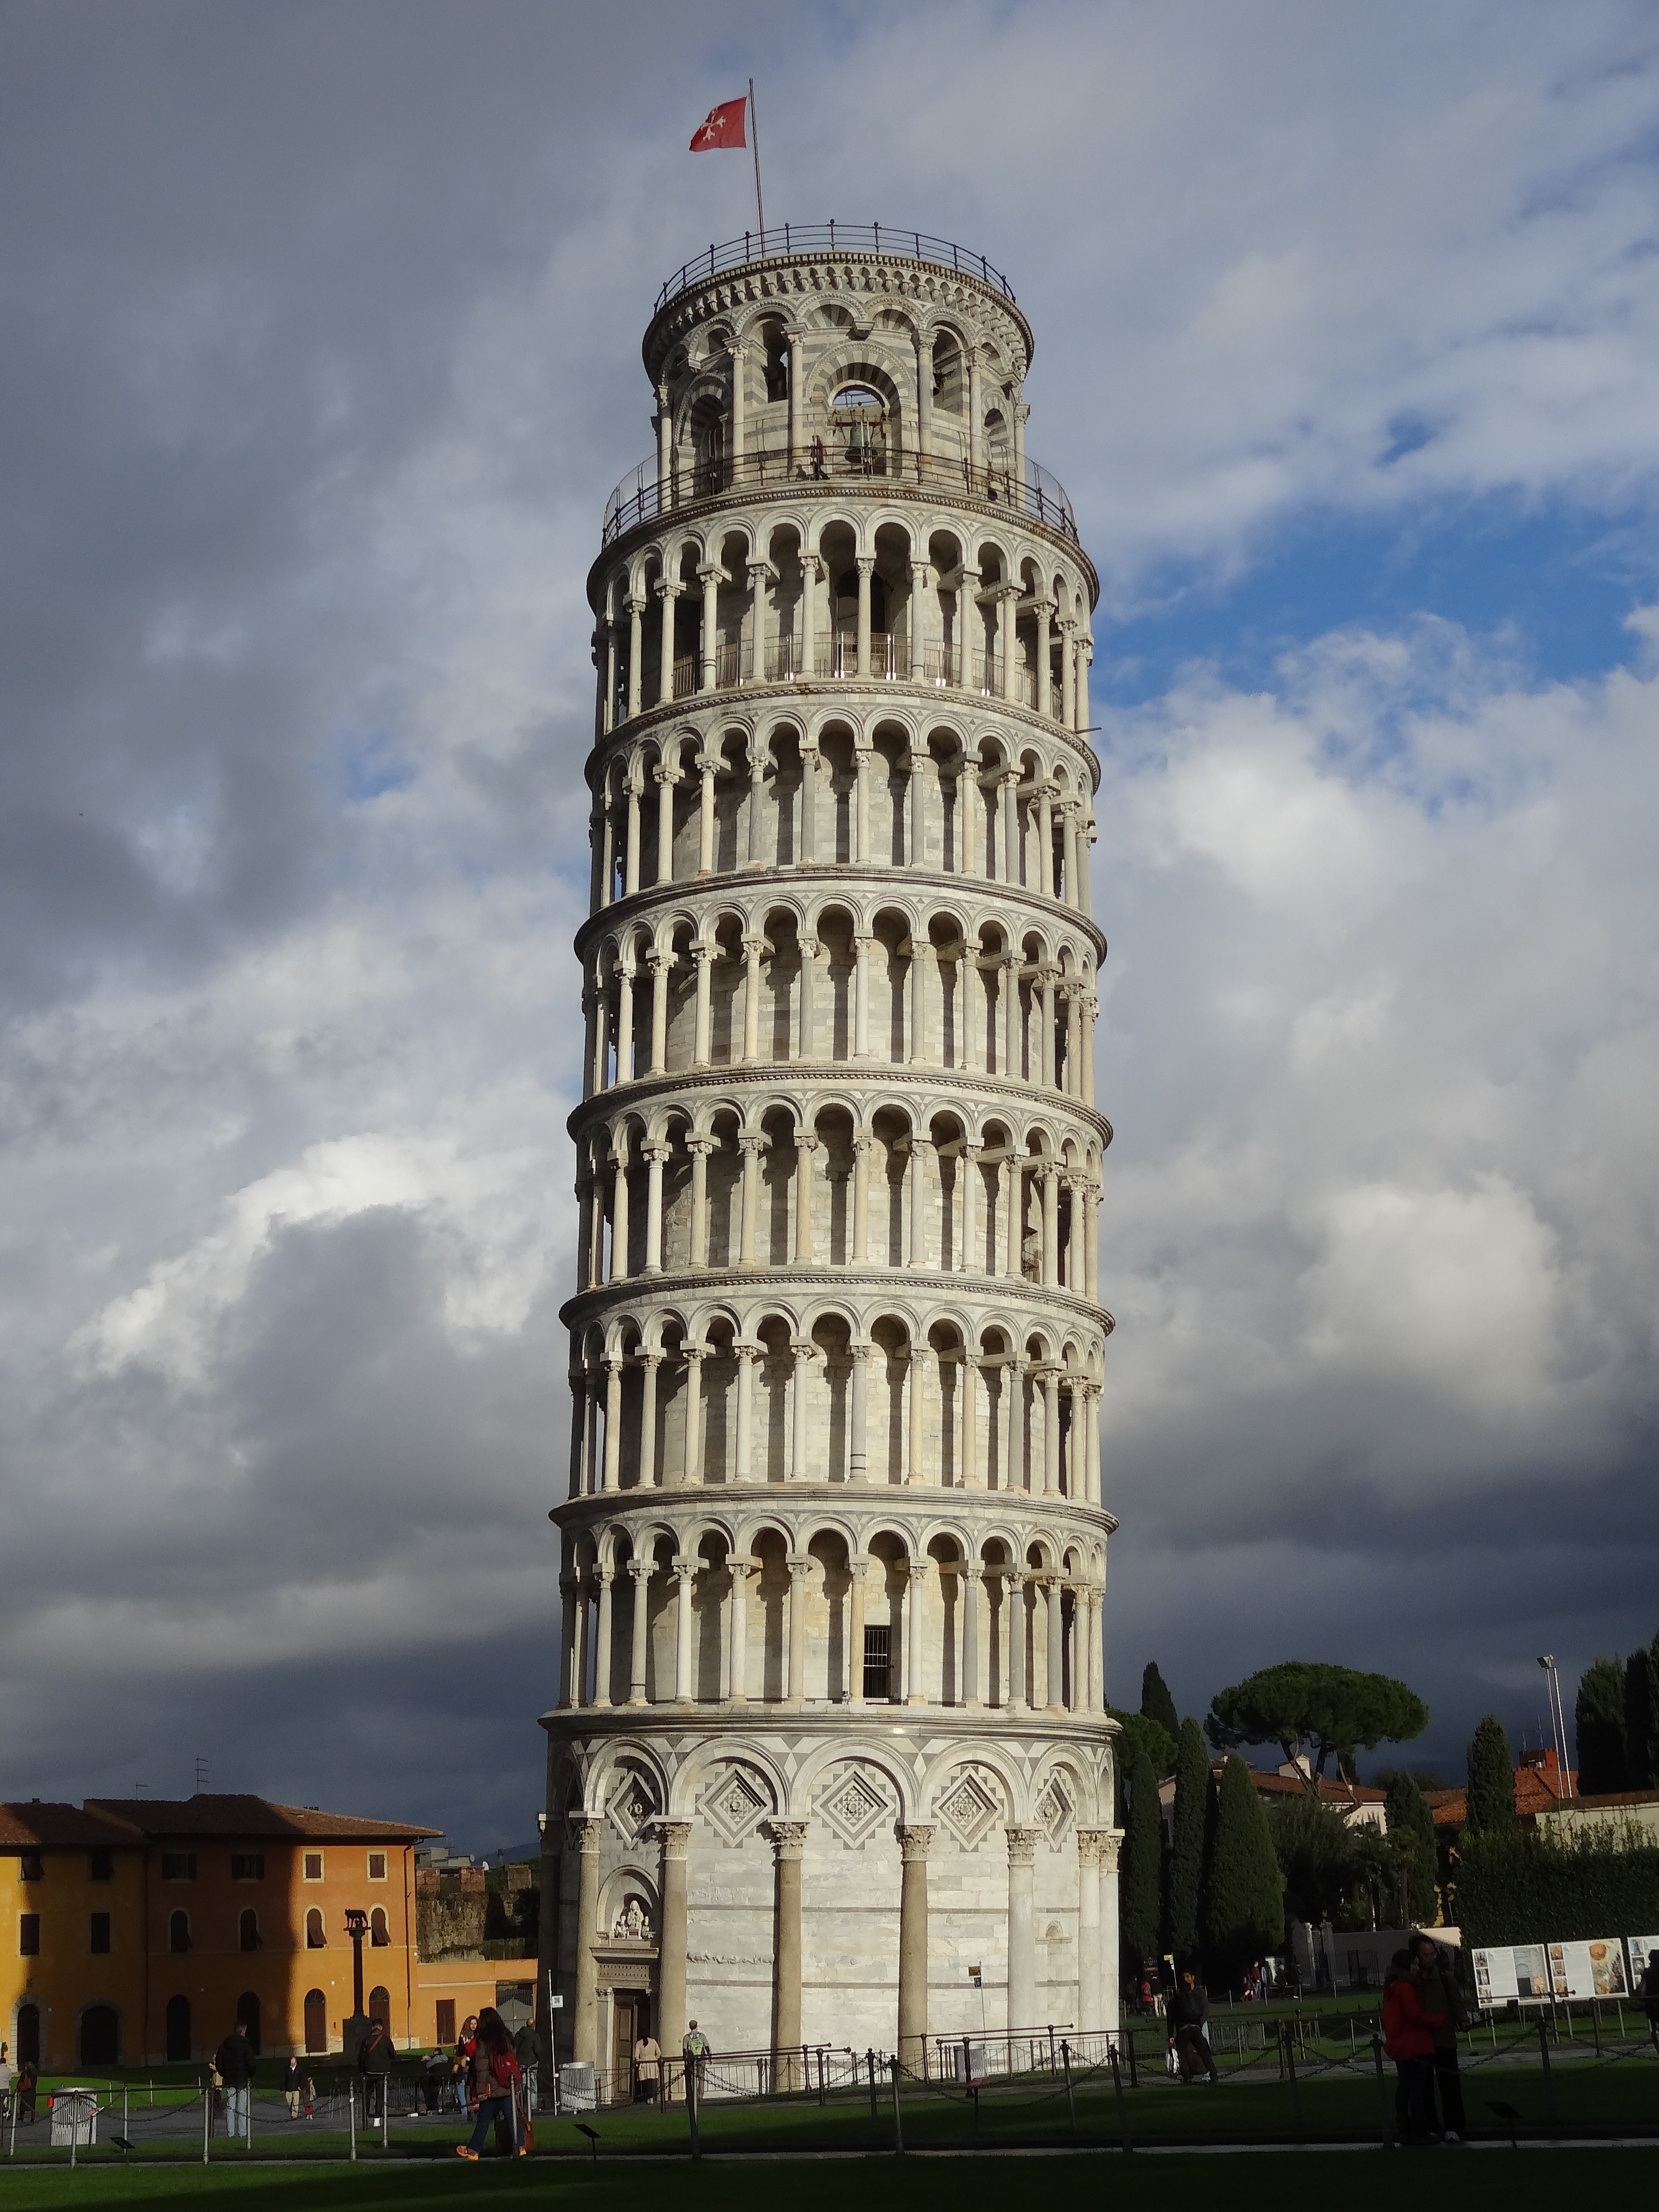
architecture, sky, city, skyscraper, monument, cityscape, tower, landmark, italy, cathedral, tower block, pisa, tower of pisa, control tower, urban area, buildings italy